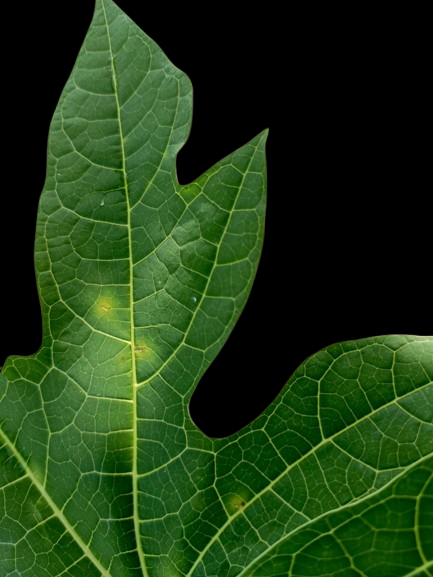
Crop: Papaya
Label: Pathogen_symptoms